Donnie Burns

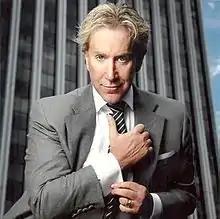
photo of Donnie Burns

Donnie Burns MBE (born 1959) is a Scottish professional ballroom dancer, specialising in Latin dance.